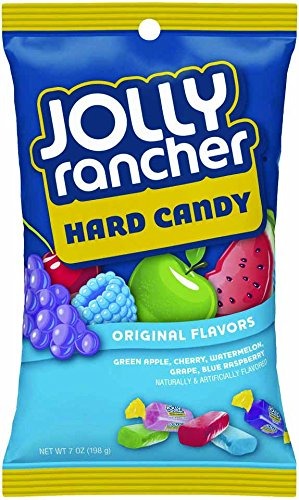
Item Name: Jolly Rancher Assorted Hard Candy 198g (Pack of 20)
Value: 140.0
Unit: Ounce

Price: 47.835